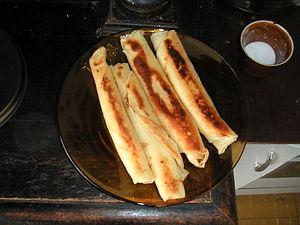
La cuisine polonaise, [pɔlska 'kuxɲa] est un style de cuisine et de préparation des aliments très populaire en Pologne. La cuisine polonaise a évolué au cours des siècles pour devenir très éclectique en raison de l'histoire de la Pologne. Cette cuisine présente de nombreuses similitudes avec d'autres pays slaves, en particulier les cuisines tchèque et slovaque.